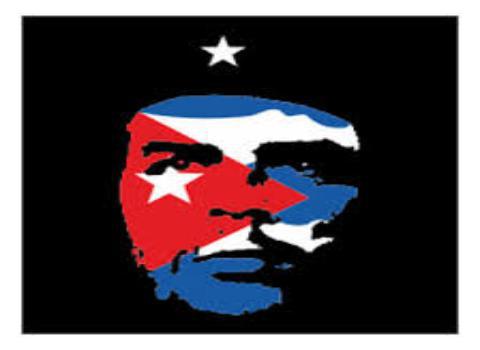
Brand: Che
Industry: Others